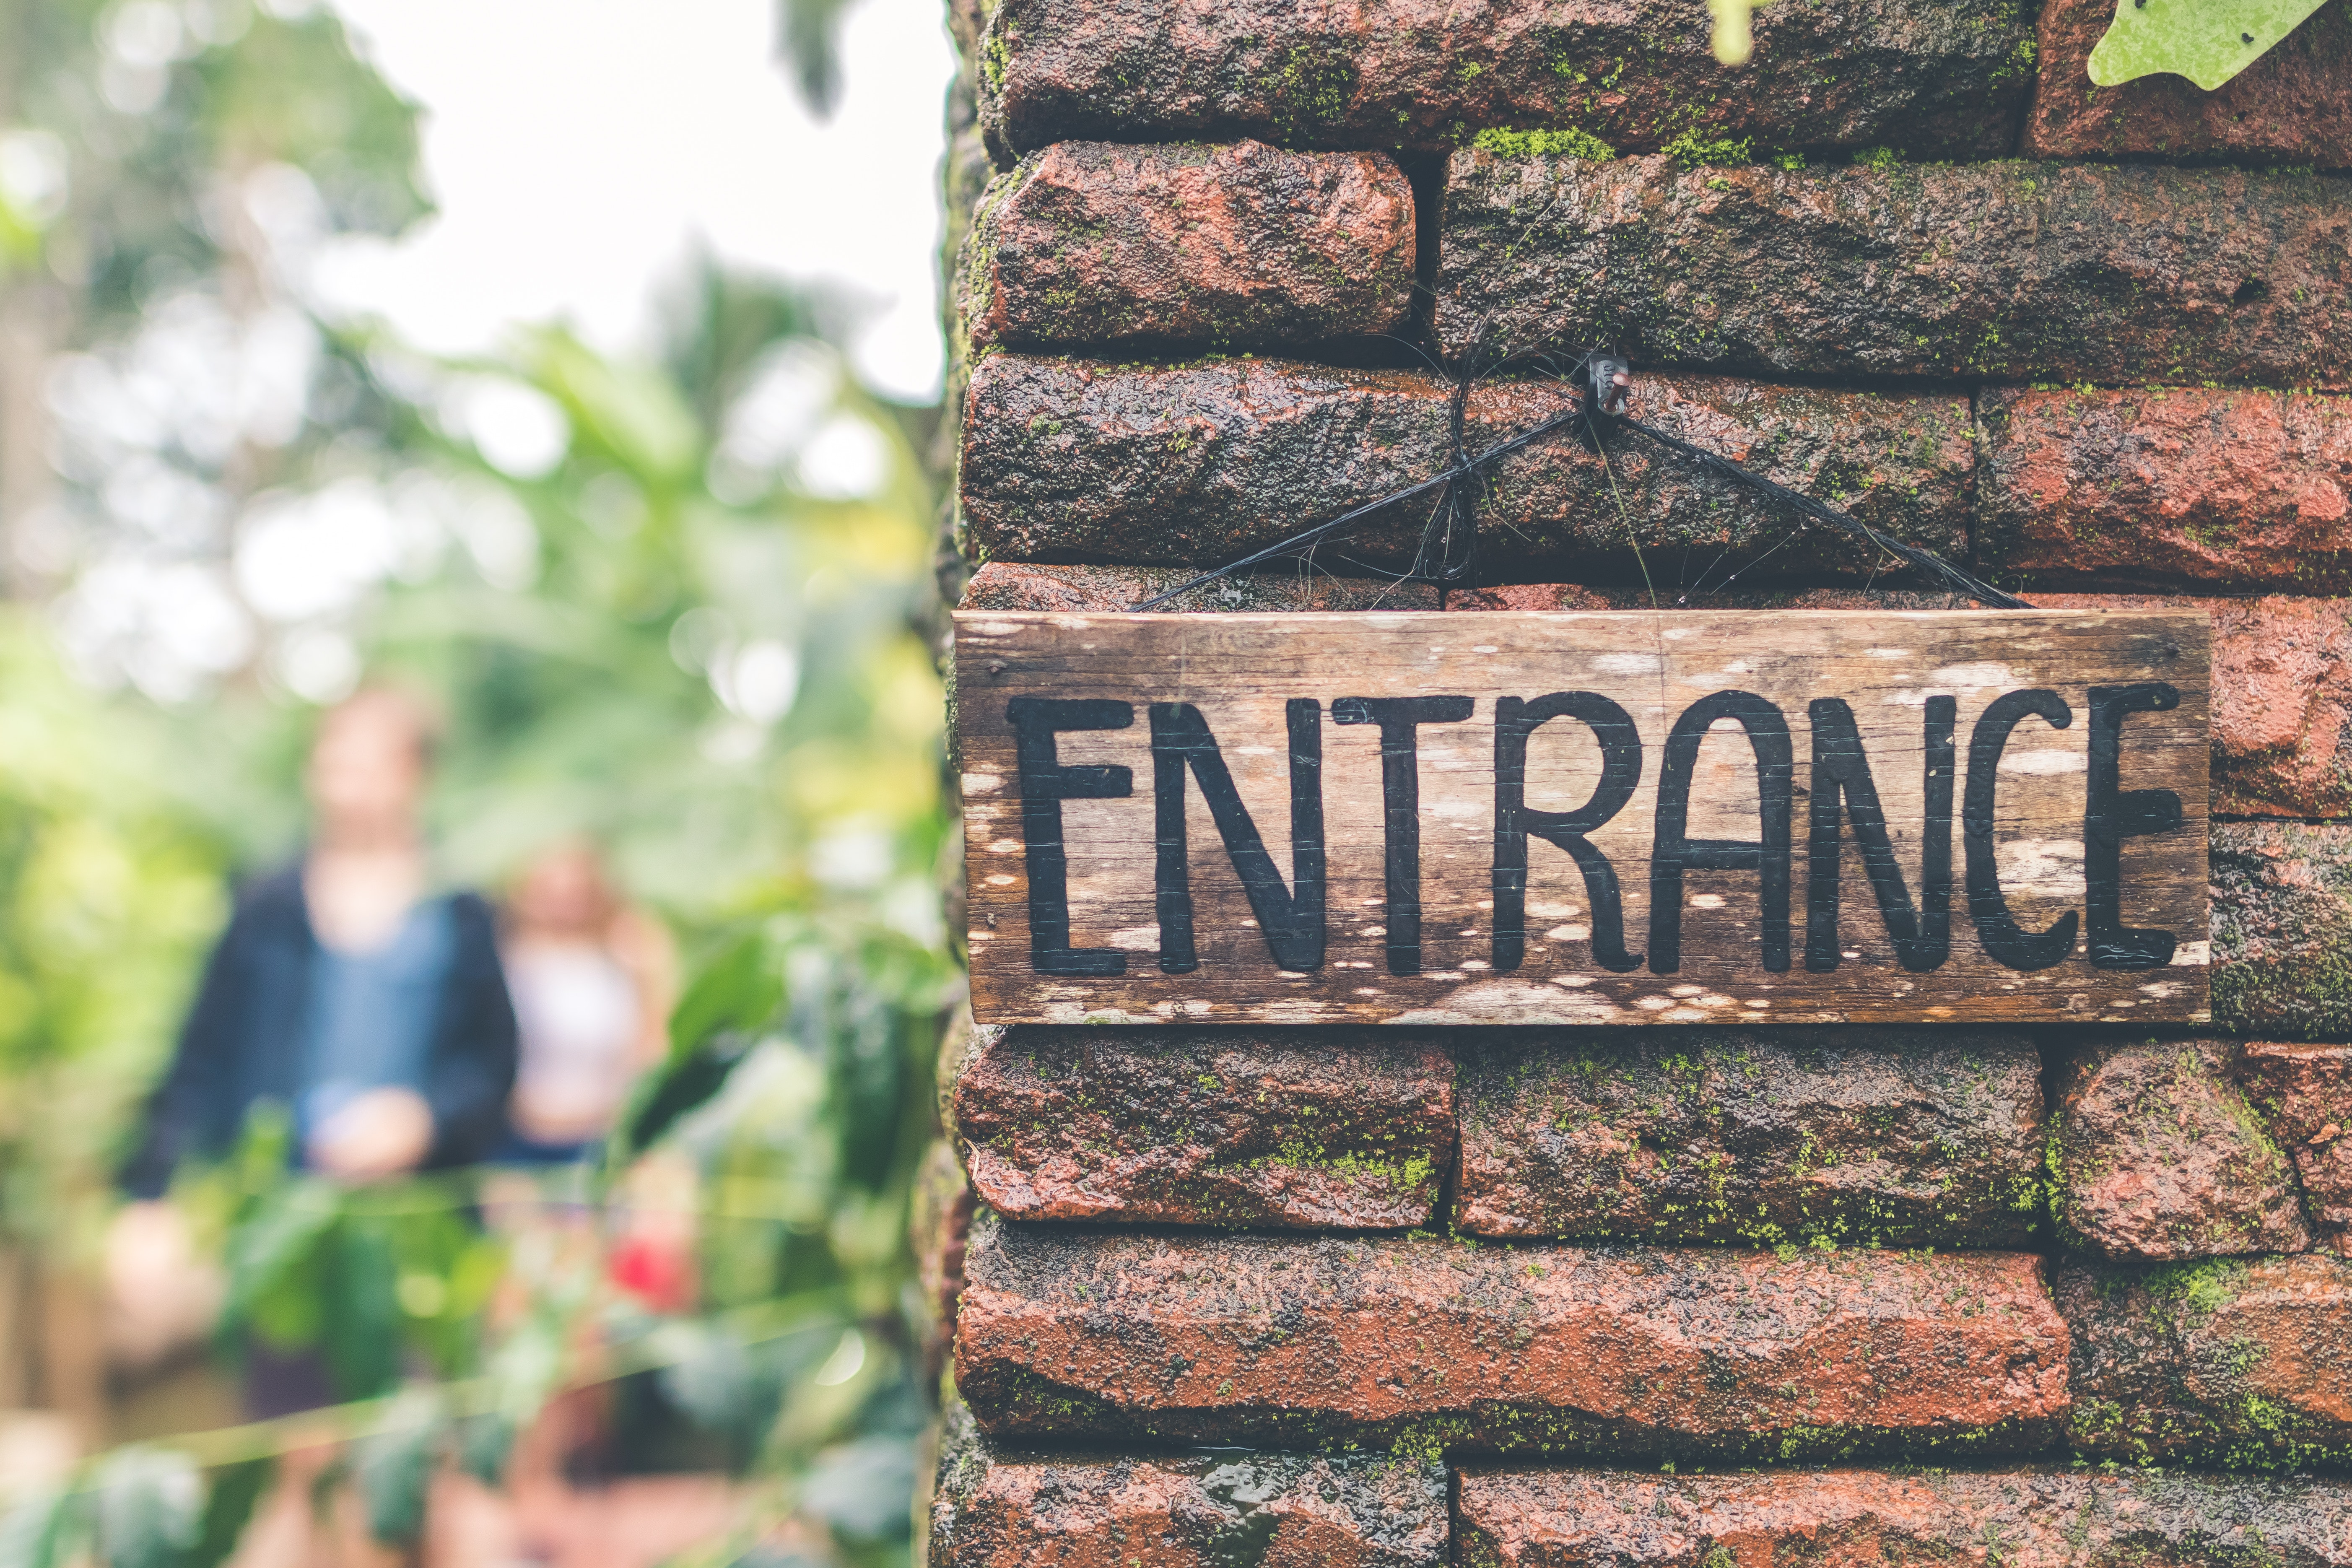
photograph, text, wall, font, tree, grass, leaf, signage, plant, photography, sign, wood, house, brick, home, national park, vacation